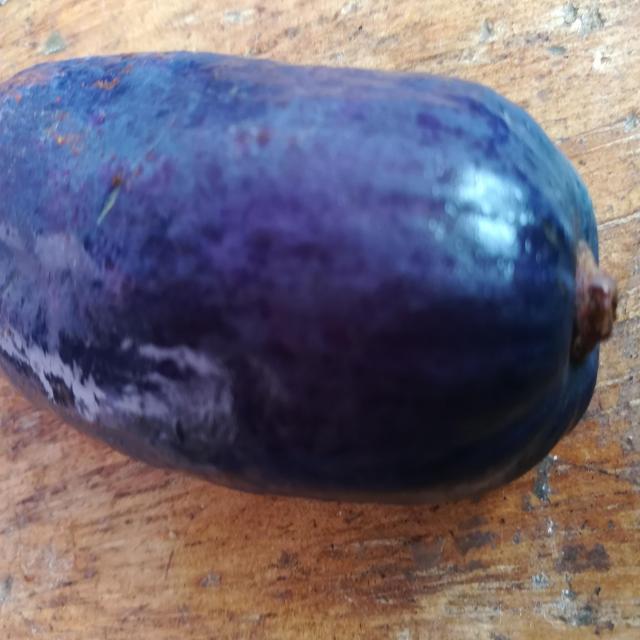
Plum grade: unaffected